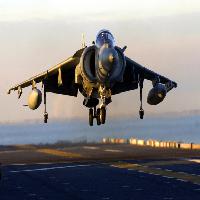
Weather: cloudy or overcast